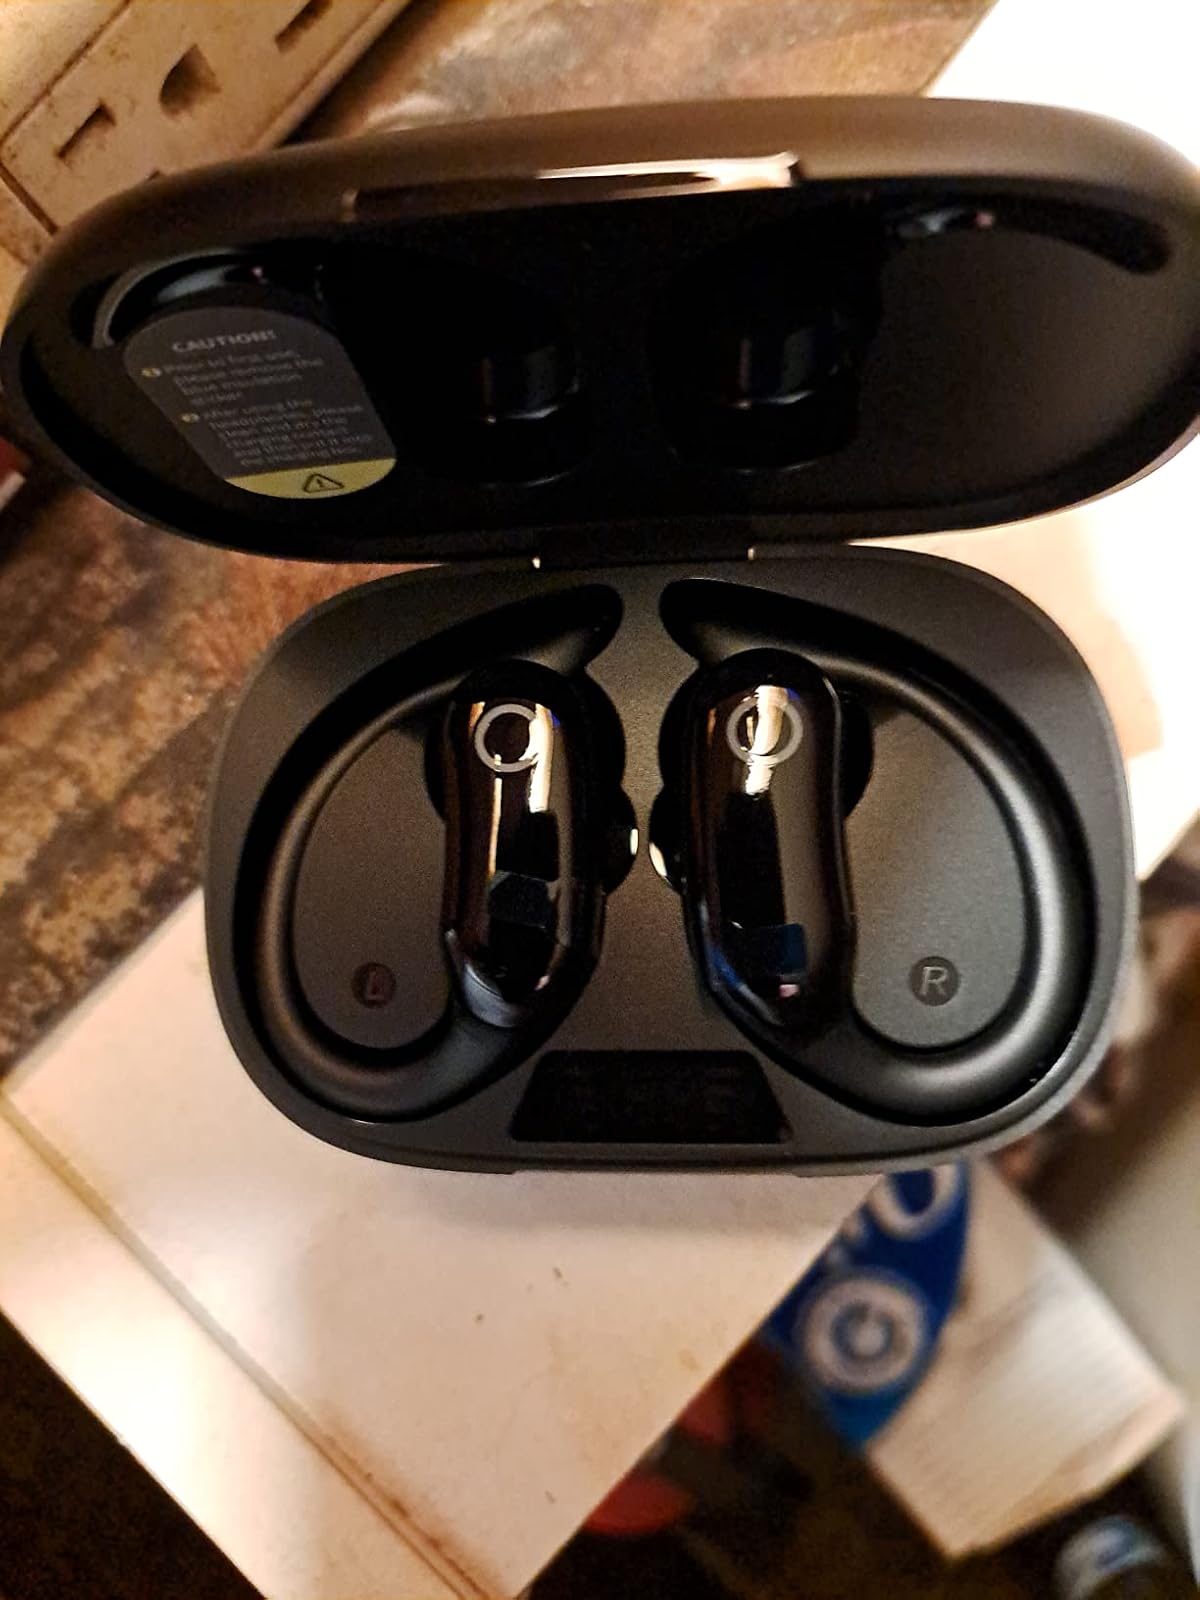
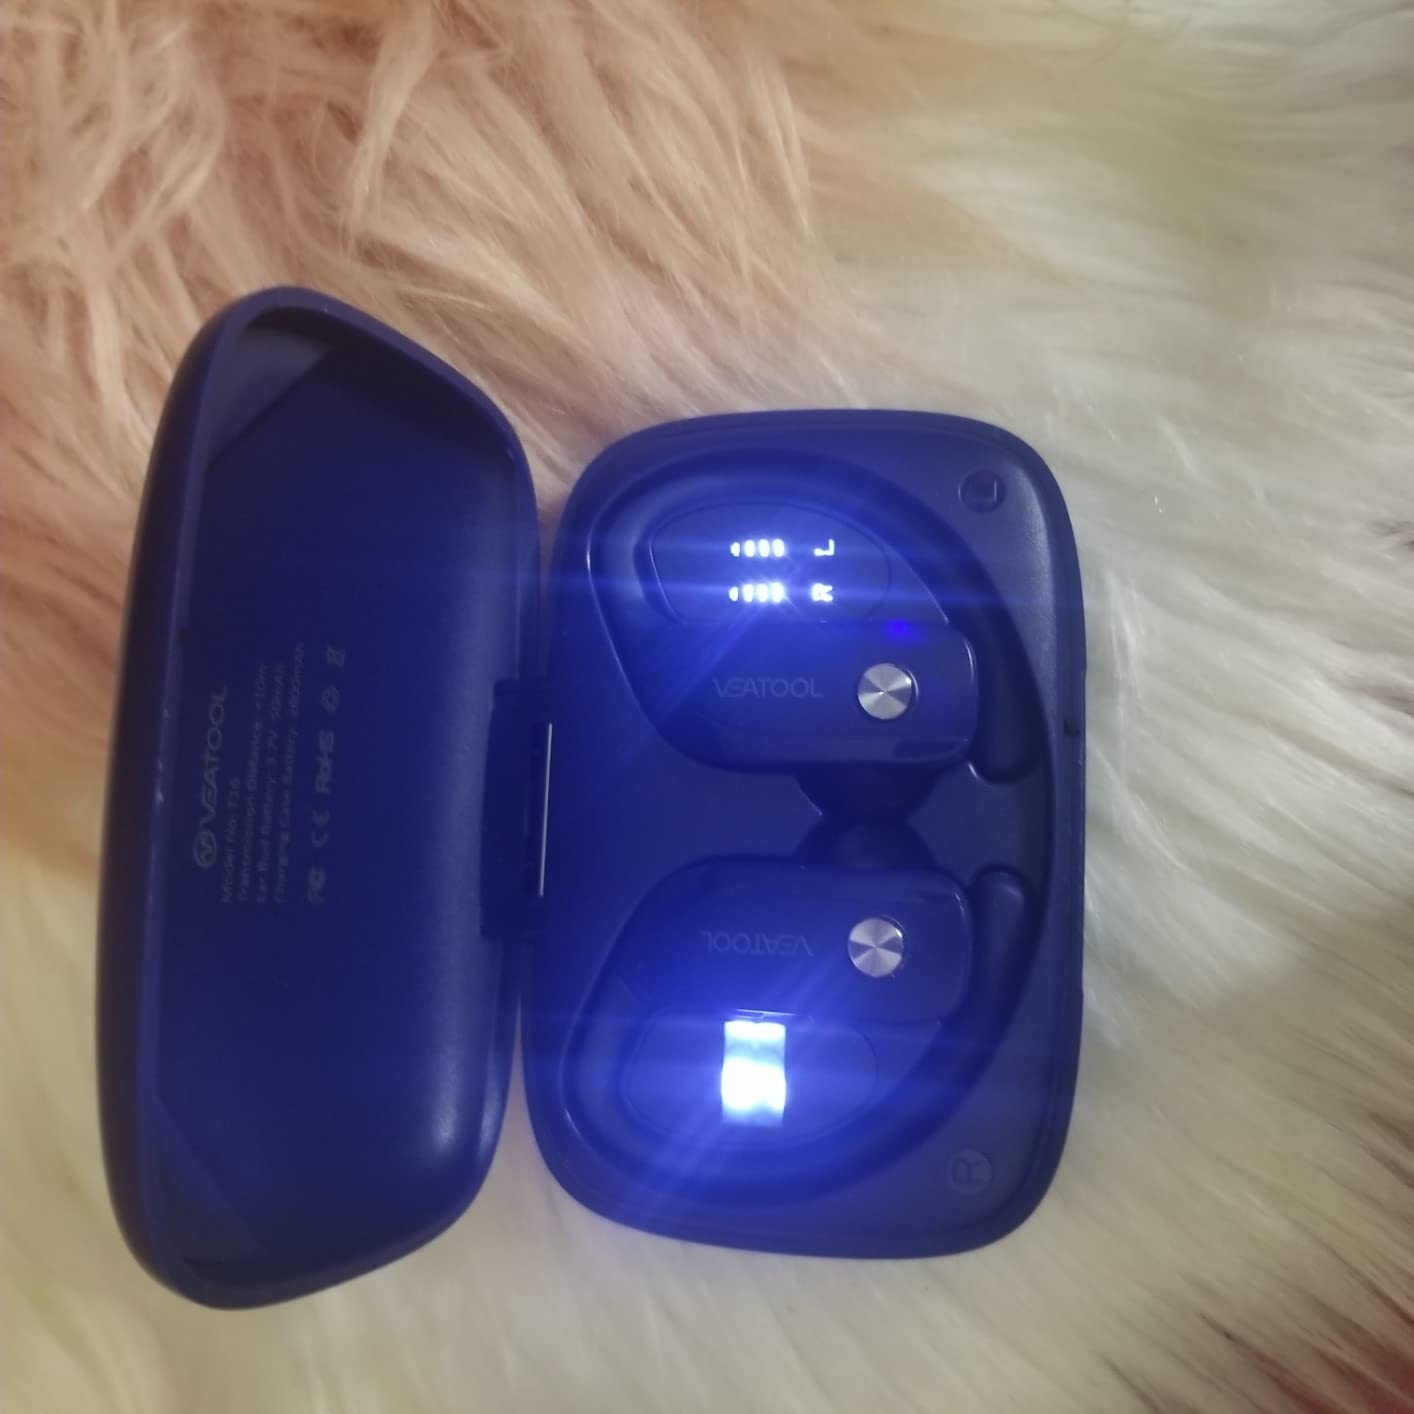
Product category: earbuds
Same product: no